M Resort

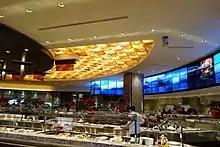
Studio B buffet

The Studio B Show Kitchen Buffet offered seating for 500 people, and included space for live cooking demonstrations. The buffet has been well received since its opening. Each restaurant, except the buffet, includes outdoor seating. Upon opening, the resort included a steakhouse and oyster bar known as Terzetto. A new steakhouse and seafood restaurant was later opened, under the name Anthony's Prime Steak & Seafood. It was named after Marnell. A 24-hour coffee shop, Red Cup Cafe, was closed in July 2010. It was replaced by a Hash House a go go, which was operated independently from Marnell.